National Energy Foundation

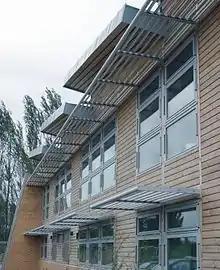
NEF's former offices in Milton Keynes, England

Most of the charity's work is within the UK, although it participates in a number of EU projects, has undertaken some work in SE Asia and actively supports international standardisation work through CEN and ISO.